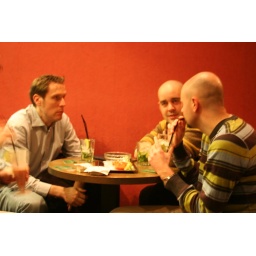
"De problematiek in het voormalig Oostblok is op te lossen door van Slowakije een parkeerplaats te maken. Echt."